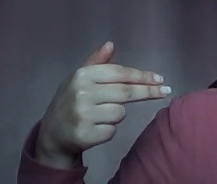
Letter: ghain